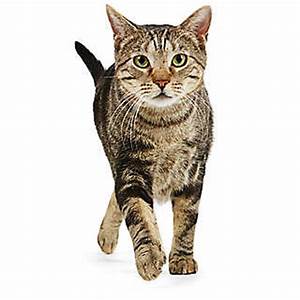
Label: cat